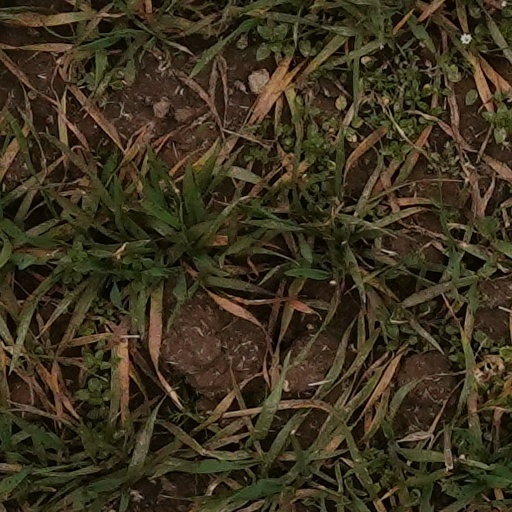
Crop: wheat